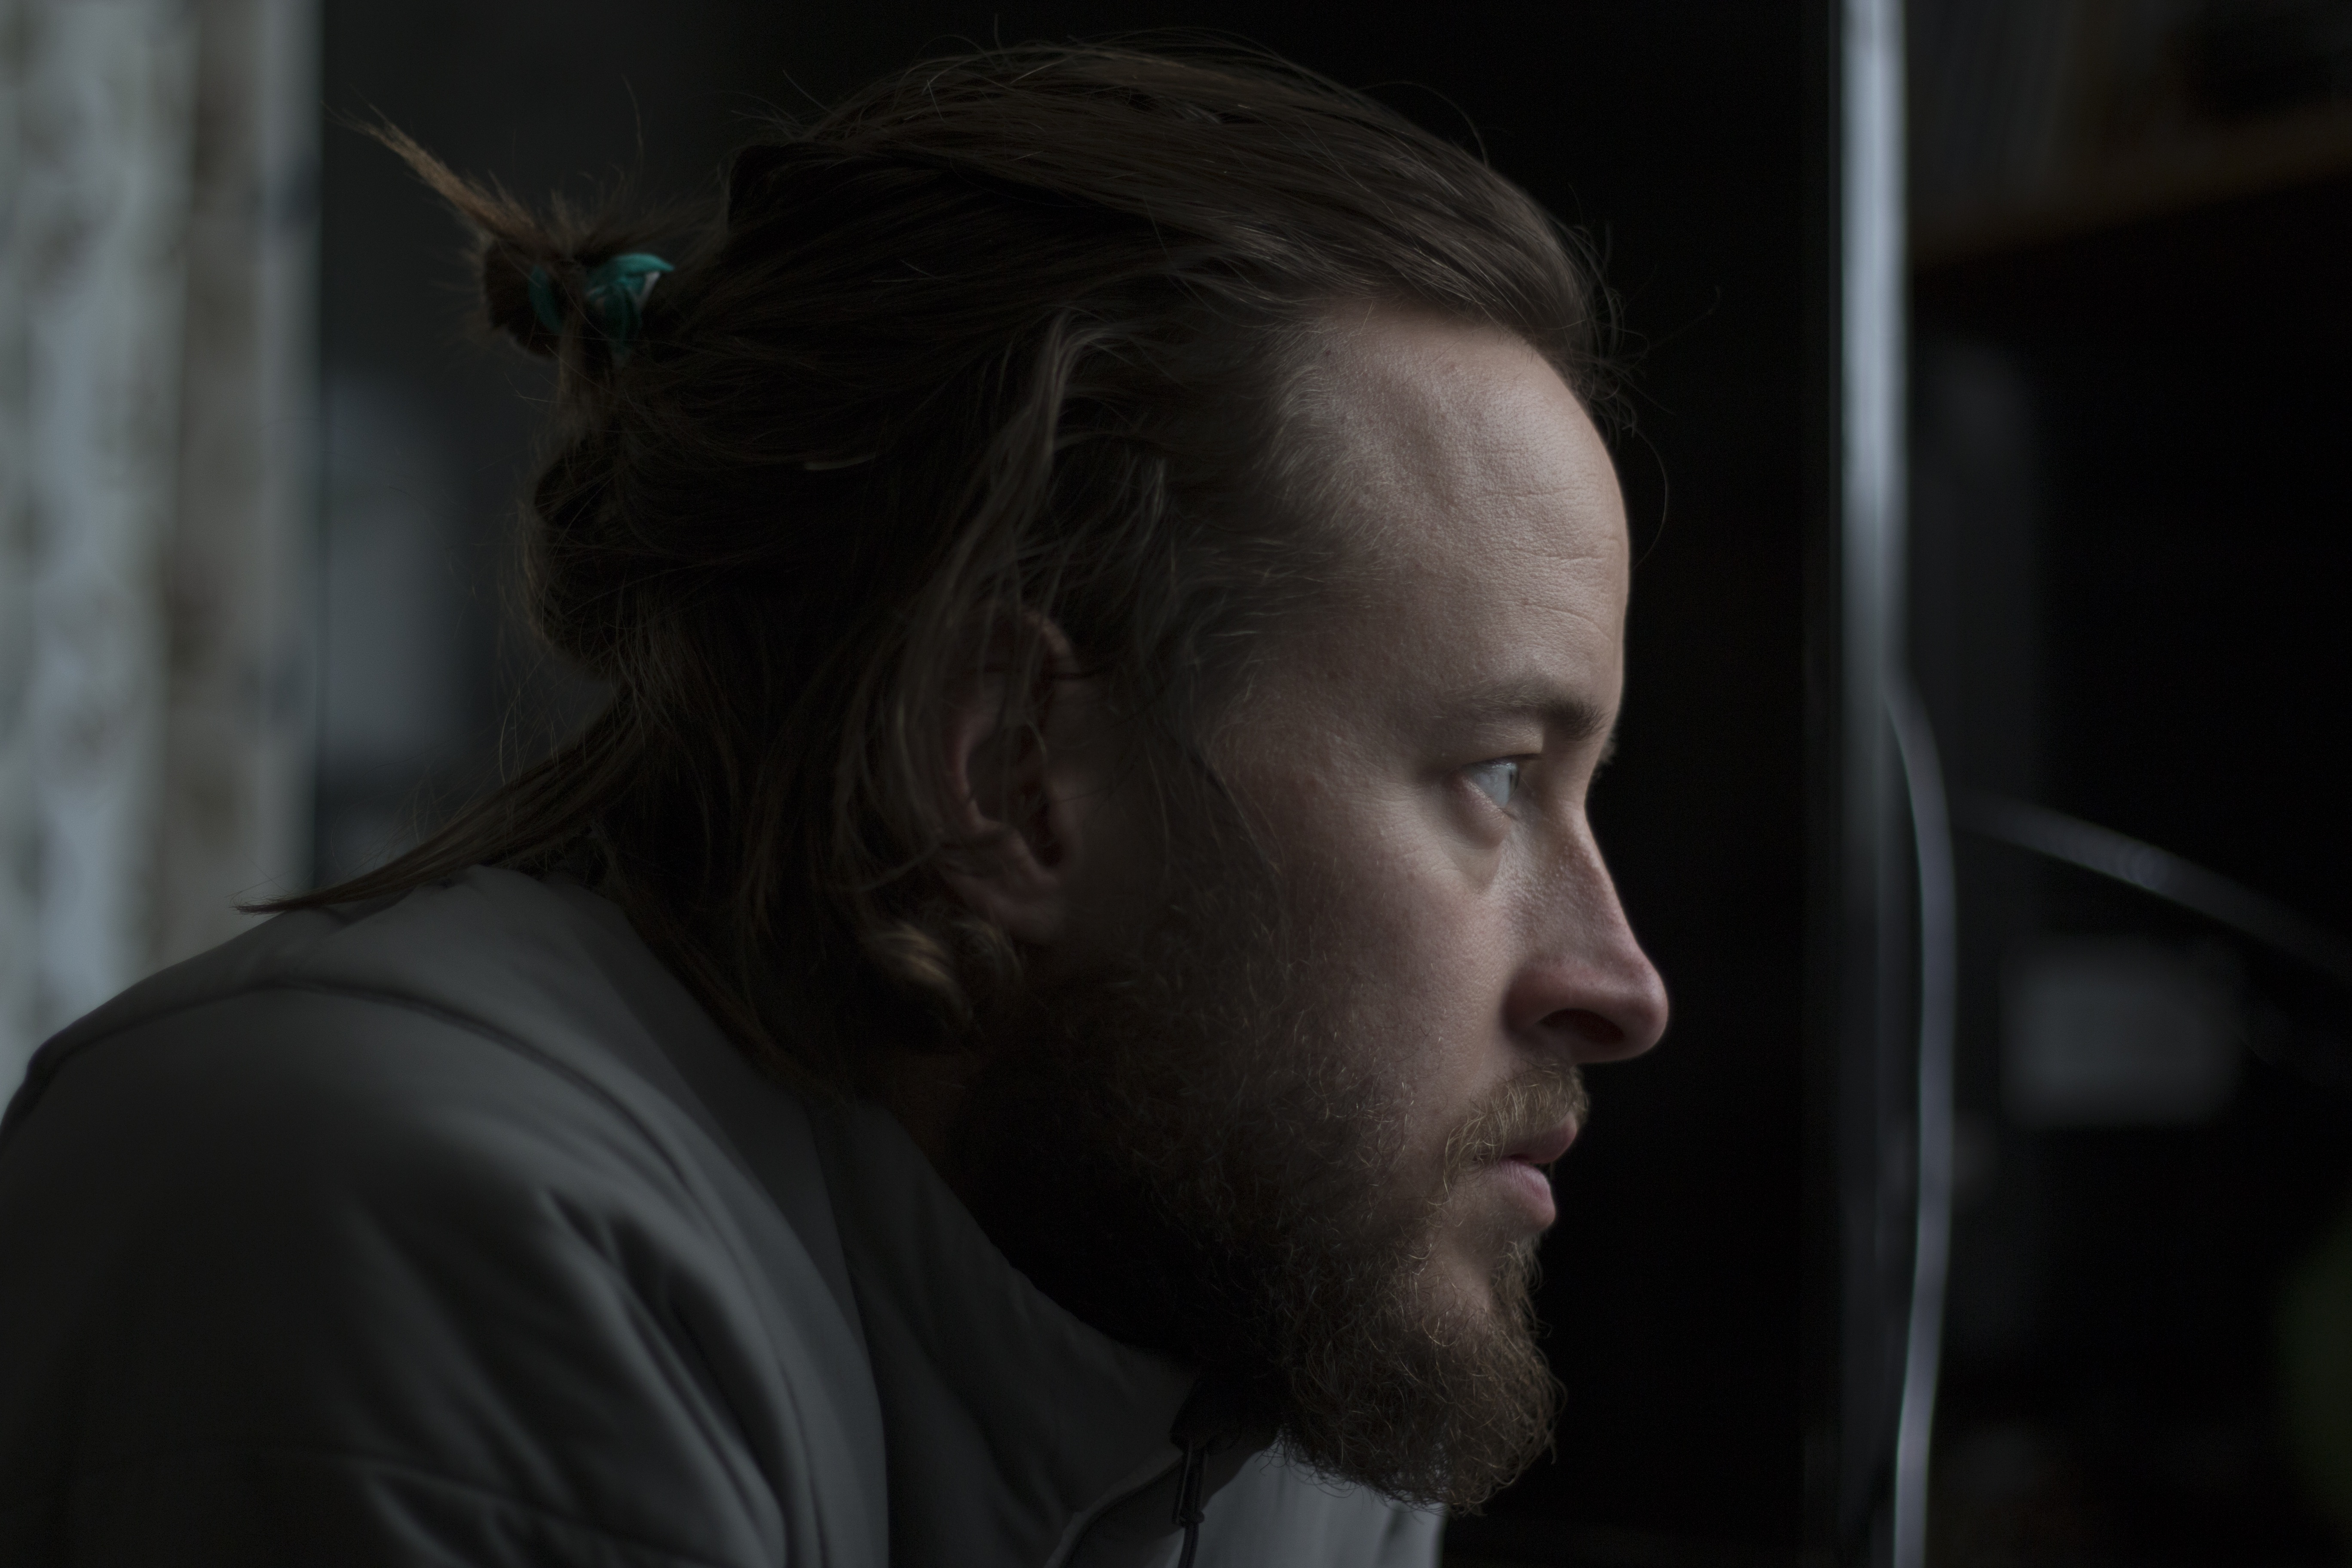
man, person, looking, male, portrait, human, darkness, hairstyle, straight, face, head, adult, screenshot, bearded, side face